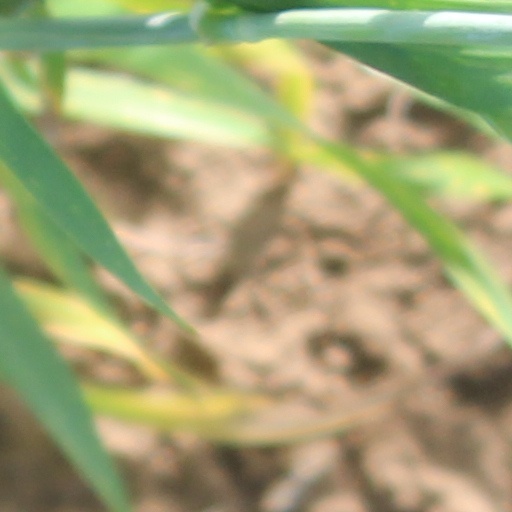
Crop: wheat